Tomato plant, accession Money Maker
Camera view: bottom (45 deg); turntable rotation: 180 degrees
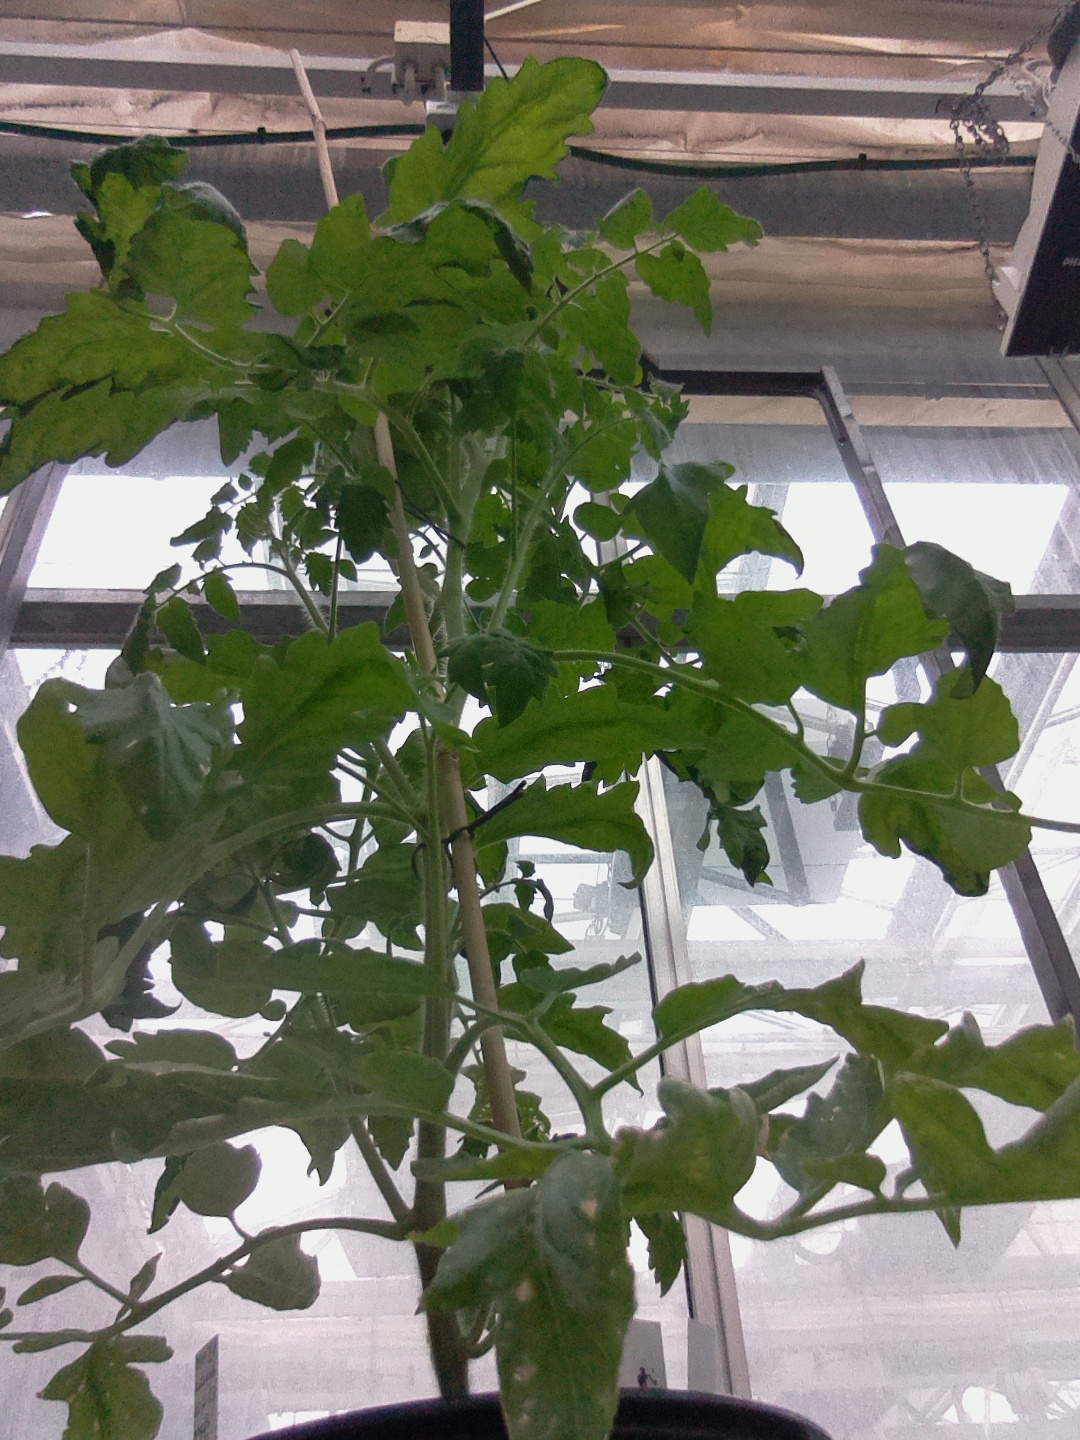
BBCH growth stage 27: 70%-80% Side shoots formed